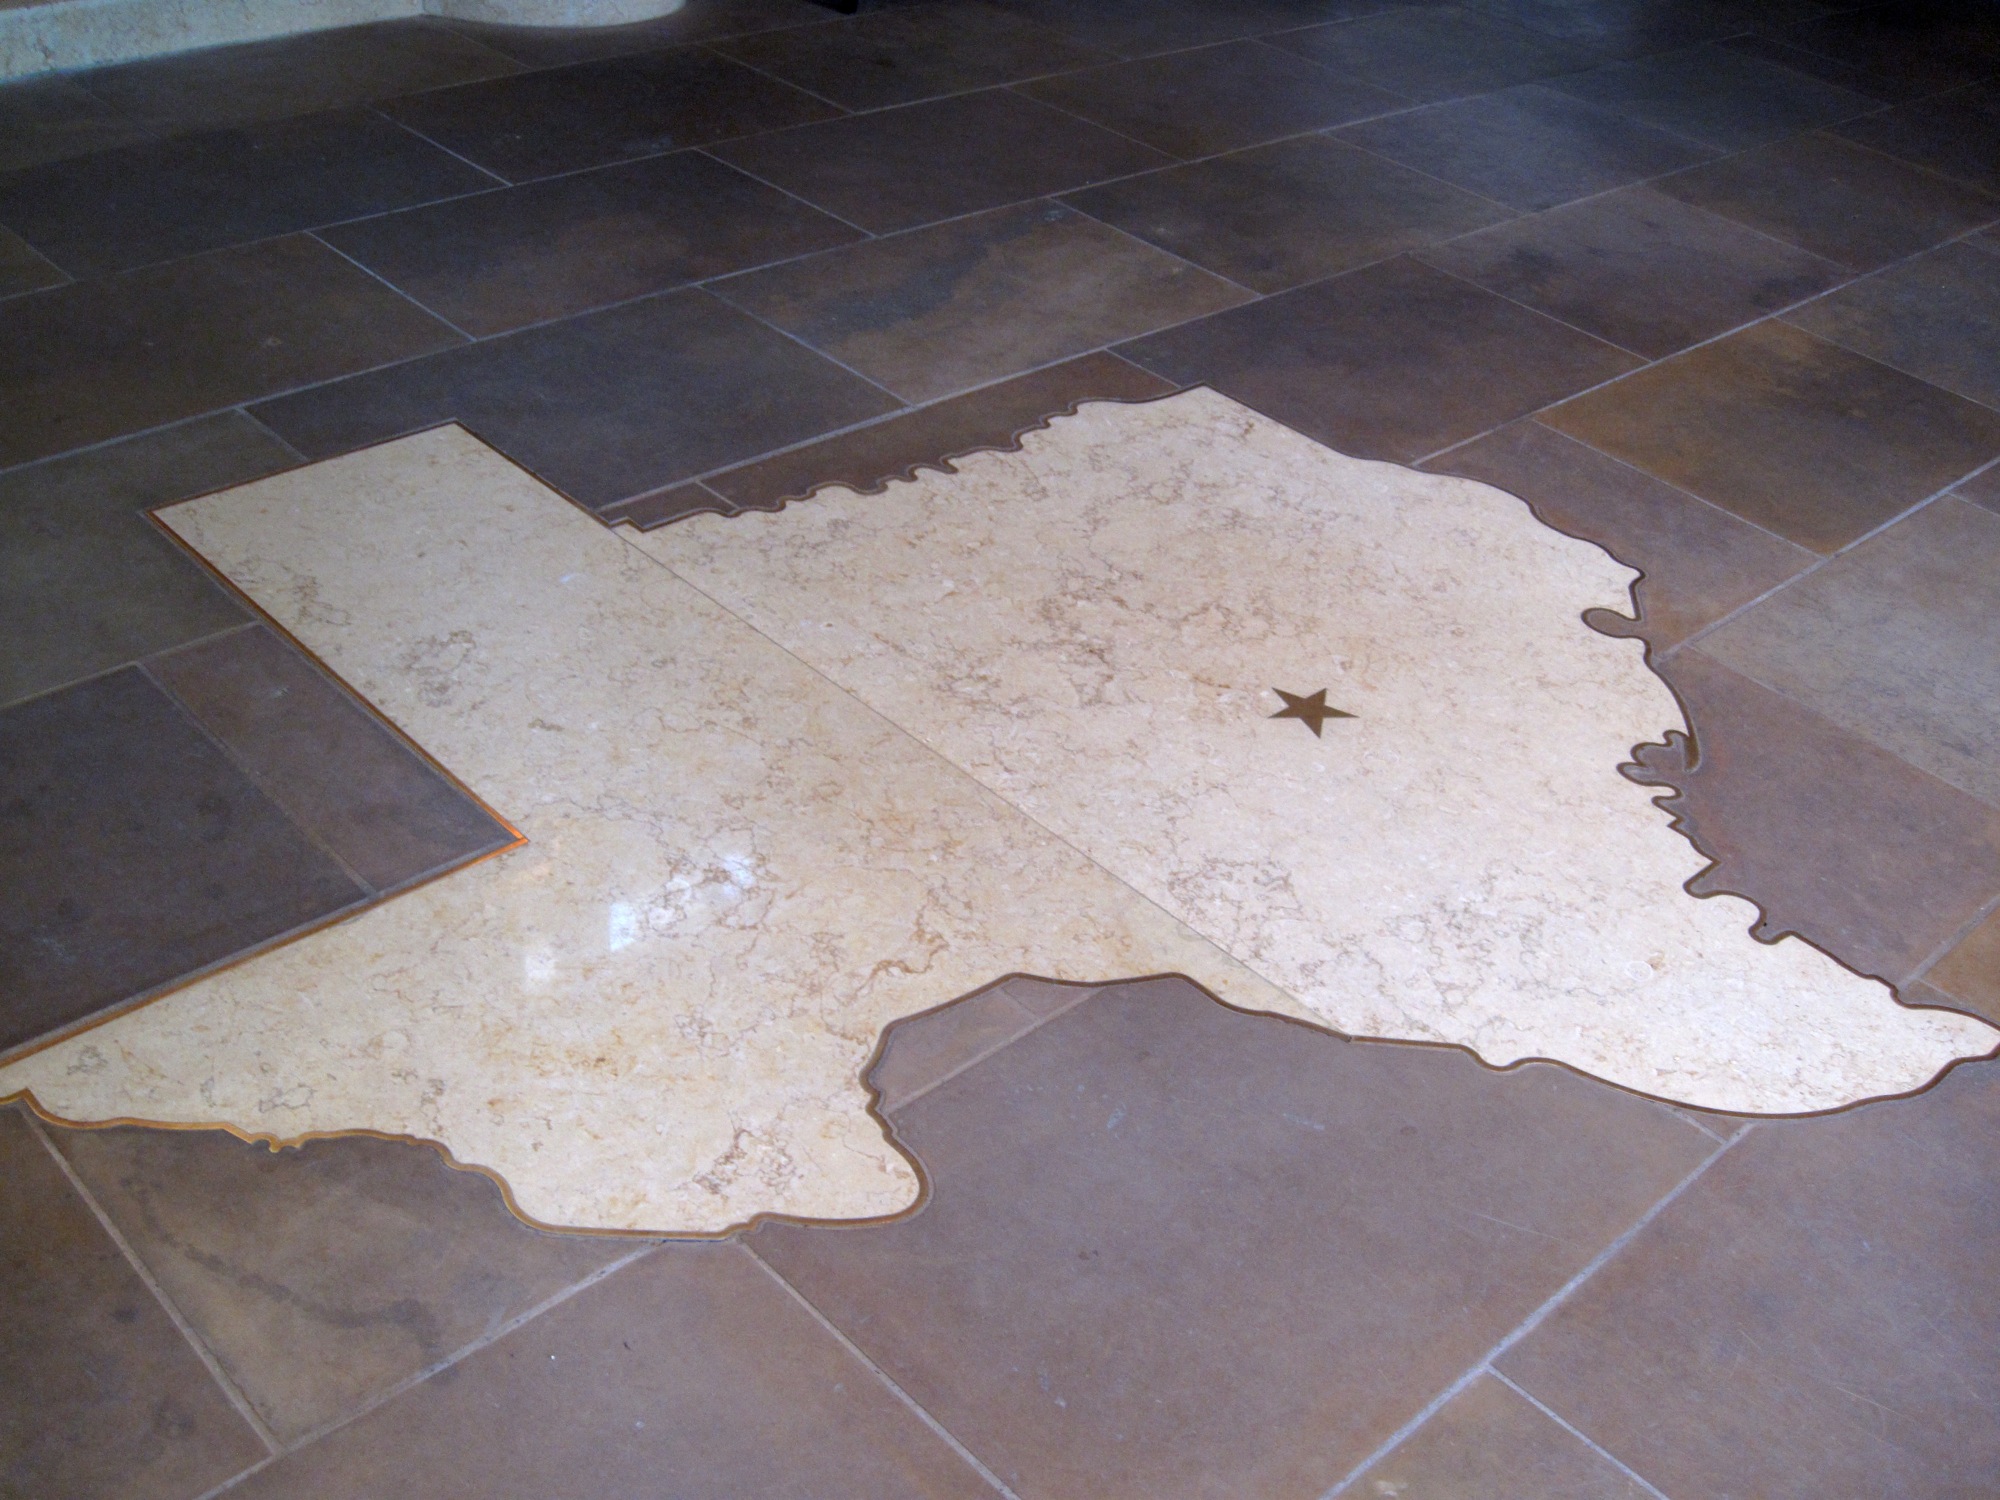
table, wood, floor, tile, material, hardwood, texas, austin, flooring, wood flooring, road surface, flagstone